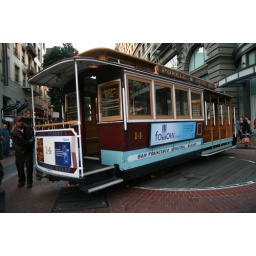
turning the train car around